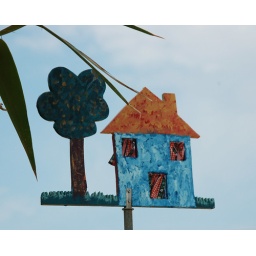
Welcome sign - the curtains flutterd in the breeze